Puerto Rican Renewal Party

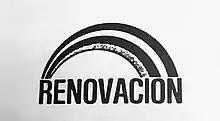
Logo of the PRP for the 1984 election

The Puerto Rican Renewal Party — or Partido Renovación Puertorriqueña (PRP) in Spanish — was a short-lived Puerto Rican political party founded on August 28, 1983, in Ponce, Puerto Rico. The party was disbanded in 1987.